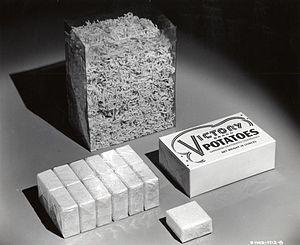
Vermicelle de pommes de terre déshydratées présenté dans un réceptacle transparent à côté d'échantillons empaquetés. Photo d'environ 1940. Collection originale
La purée en flocons, ou purée instantanée, est un aliment industriel fabriqué à partir de pommes de terre qui ont été cuites, écrasées et déshydratées par un processus industriel et conditionnées en paquets sous forme d'aliment prêt-à-servir. Elle peut être reconstituée chez soi en quelques minutes en y ajoutant de l'eau ou du lait chaud, donnant une purée très proche de celle préparée normalement, tout en demandant moins de temps et d'efforts.